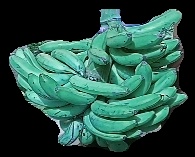
Variety: pachbale
Grade: grade3